USS Bairoko

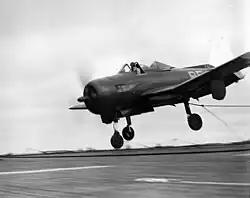
A Ryan FR-1 Fireball landing on "Bairoko", 1946

The first fifteen ships of the "Commencement Bay" class were ordered on 23 January 1943, allocated to Fiscal Year 1944. The ship was originally named "Portage Bay", but on 5 June 1944, before construction of the ship began, she was renamed "Bairoko" after the battles fought around Bairoko Harbor during the Solomon Islands campaign; American forces captured the harbor in August 1943. The ship was laid down at the Todd-Pacific Shipyards in Tacoma, Washington, on 25 July 1944. She was launched on 25 January 1945 and was commissioned on 16 July 1945. "Bairoko" then completed fitting out work before conducting her shakedown cruise in Puget Sound. She sailed for San Diego, California, in early August. After arrival, her new complement of aircraft carried out flight training for the rest of the month. She was finally ready for service on 3 September, the day after the surrender of Japan formally ended World War II. The ship then went into the shipyard at San Pedro for repairs that lasted for four weeks.